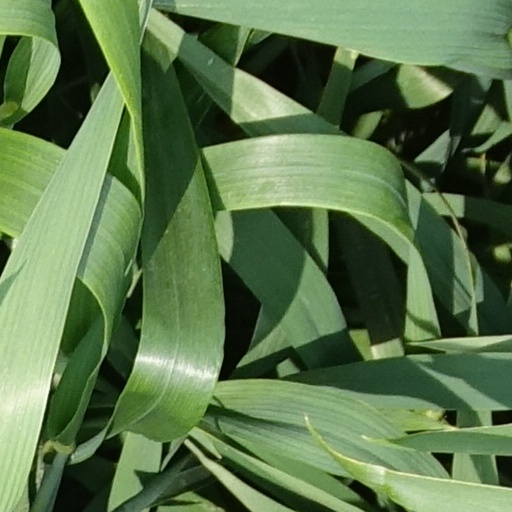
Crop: wheat